Hood unit

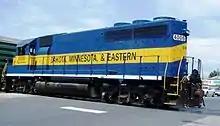
A Dakota, Minnesota & Eastern EMD GP40 running long hood forward

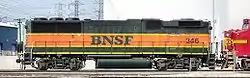
A BNSF EMD GP60B cabless hood unit

A hood unit, in North American railroad terminology, is a body style for diesel and electric locomotives where the body is less than full-width for most of its length and walkways are on the outside. In contrast, a cab unit has a full-width carbody for the length of the locomotive and walkways inside. A hood unit has sufficient visibility to be operated in both directions from a single cab. Also, the locomotive frame is the main load-bearing member, allowing the hood to be non-structural and easily opened or even removed for maintenance.